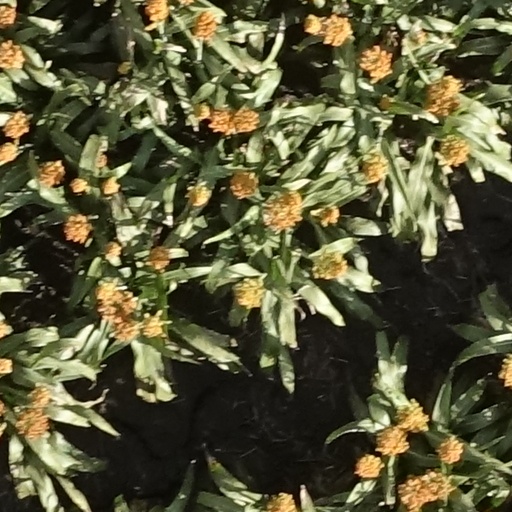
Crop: sorghum